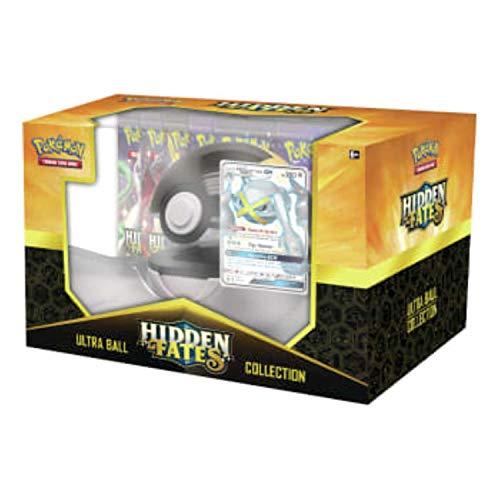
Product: Pokemon TCG: Sm 11.5 Hidden Fates Pokeball Collection Metagross-Gx
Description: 10 Pokémon TCG: hidden fates booster packs.
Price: $73.95
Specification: ProductDimensions:8x14x7.6inches|ItemWeight:1.85pounds|ShippingWeight:1.85pounds(Viewshippingratesandpolicies)|ASIN:B07Y2JRXTM|Itemmodelnumber:728192509889|Manufacturerrecommendedage:6yearsandup